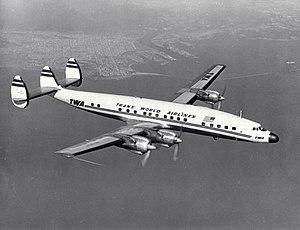
Le Lockheed L-1649 Starliner est le dernier modèle d'avions de la série Lockheed Constellation. Propulsé par quatre moteurs Wright R-3350 TurboCompound, il a été construit à l'usine de Lockheed à Burbank, en Californie, de 1956 à 1958.
Le 30 juin 1956, un Lockheed Constellation de la Trans World Airlines et un Douglas DC-7 d'United Airlines entrent en collision au-dessus du Grand Canyon puis s'écrasent, causant la mort de leurs 128 occupants. Les deux avions ont décollé de l'aéroport international de Los Angeles : le DC-7, assurant le vol UA718, doit rejoindre Chicago ; le vol TWA02, du Constellation, est à destination de Kansas City, dans le Missouri.
Le vol Air France 406 est un vol civil de la compagnie aérienne française Air France entre Brazzaville et Paris qui s'est écrasé le 10 mai 1961 dans le Sahara algérien, entraînant la mort des 78 passagers et membres d'équipage à bord du Lockheed L-1649 Starliner qui assurait la liaison ce jour-là.
Le Lockheed Constellation est un avion de ligne à hélices avec 4 moteurs en étoile Wright R-3350 de 18 cylindres. Il est construit par Lockheed entre 1943 et 1958 dans son usine de Burbank en Californie. Un total de 856 appareils sont produits dans plusieurs versions, toutes reconnaissables à la triple dérive et au fuselage en forme de dauphin. Le Constellation est utilisé comme avion de ligne et comme avion de transport militaire par les États-Unis, en particulier lors du pont aérien de Berlin. Il est l'avion présidentiel du président américain Dwight David Eisenhower.